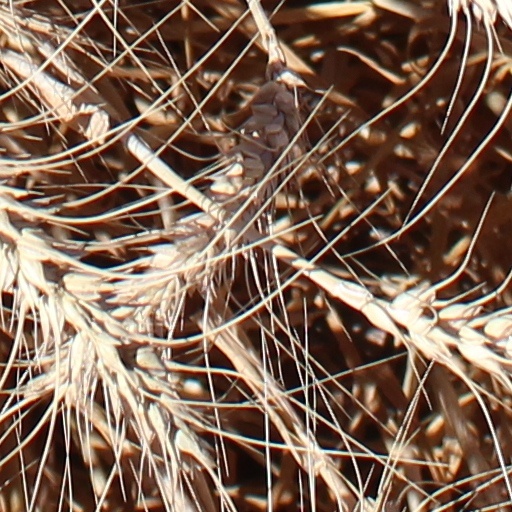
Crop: wheat